1st Foreign Parachute Battalion

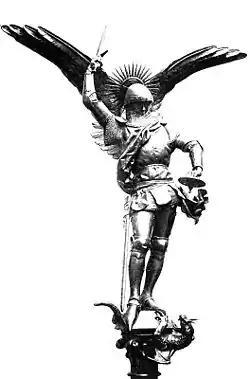
The Archangel Michael featured in Mont Saint-Michel and the Insignia of the 9th Parachute Chasseur Regiment.

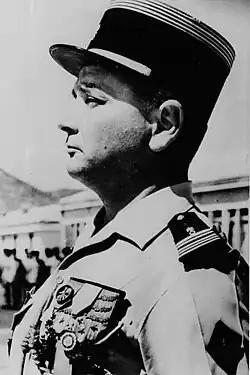
Colonel Paul Marie Félix Jacques René Arnaud de Foïard (1921-2005).

The insignia of the Foreign Legion Paratroopers of France represents a closed "winged armed dextrochere", meaning a "right winged arm" armed with a sword pointing upwards. The Insignia makes reference to the Patron of Paratroopers. In fact, the Insignia represents "the right Arm of Saint Michael", the Archangel which according to Liturgy is the "Armed Arm of God". This Insignia is the symbol of righteous combat and fidelity to superior missions.